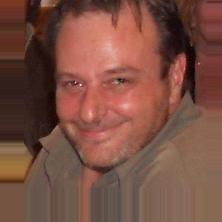
Age: 49